Santiago Creek

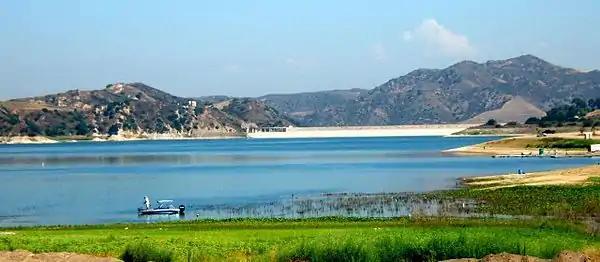
Lake Irvine looking northwest towards the dam

The Santiago Creek watershed occupies much of the northwestern end of the Santa Ana Mountains, and is located generally north of the city of Irvine. It is bounded on the south by the San Diego Creek, Aliso Creek and Oso Creek drainage areas, on the southeast by the Trabuco Creek watershed, and on the north and west by tributaries of the Santa Ana River. At in size, the Santiago Creek watershed makes up about 3.6% of the entire Santa Ana River watershed - but makes up about 65.7% of the of Santa Ana River watershed within Orange County, and 10.6% of Orange County. Most of the watershed is unincorporated, but about a third lies within Anaheim, Villa Park, Orange, and Santa Ana.